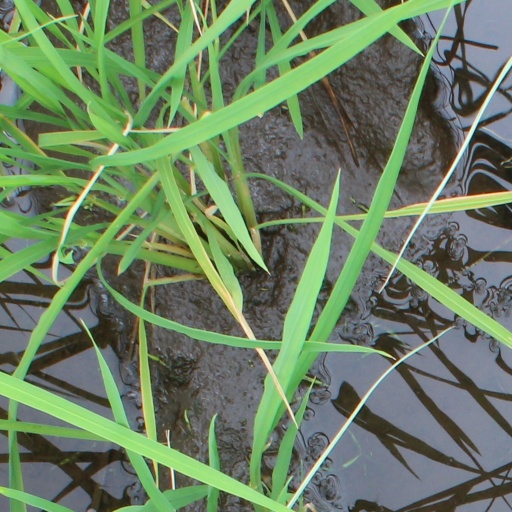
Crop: rice